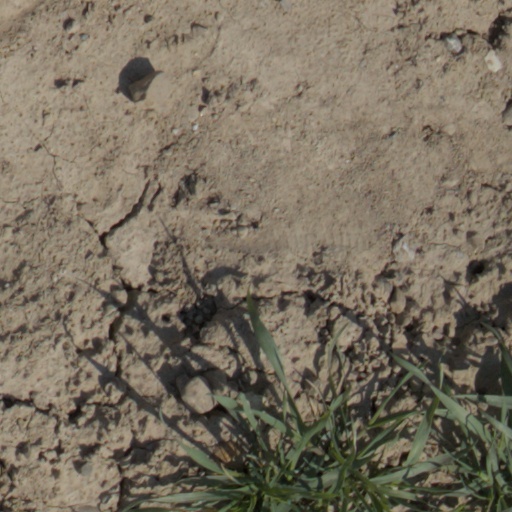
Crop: wheat